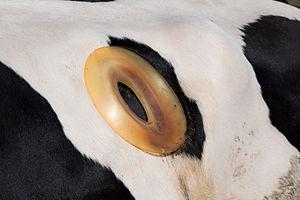
Une vache à hublot ou vache fistulée ou vache canulée est une vache sur le flanc de laquelle des scientifiques ont pratiqué une ouverture et y ont placé une canule fermée par un clapet, pour pouvoir y introduire le bras et accéder au contenu du rumen, l'un des quatre compartiments gastriques de la vache. Cet équipement vise à servir la recherche vétérinaire et agronomique.